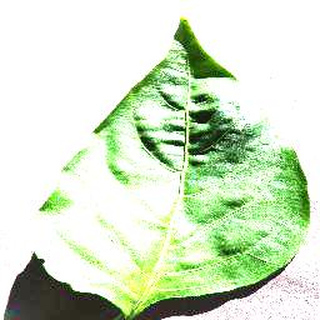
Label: healthy_bell_pepper